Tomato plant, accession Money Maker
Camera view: tilt-top (135 deg); turntable rotation: 30 degrees
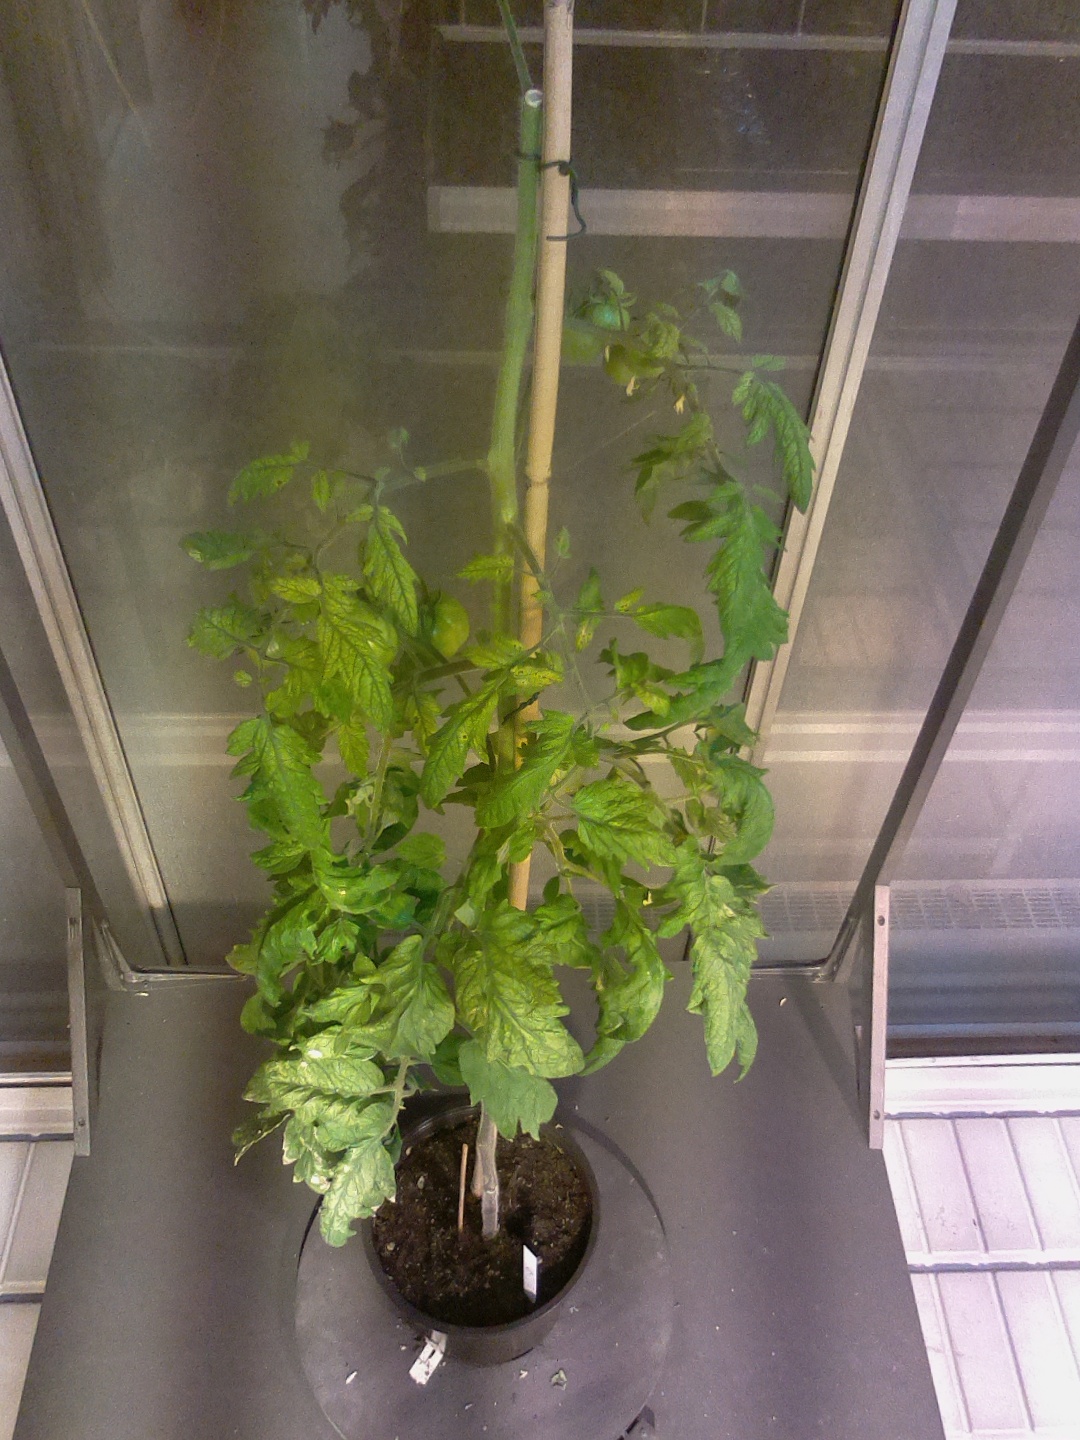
BBCH growth stage 79: 90% -100% of final fruit size